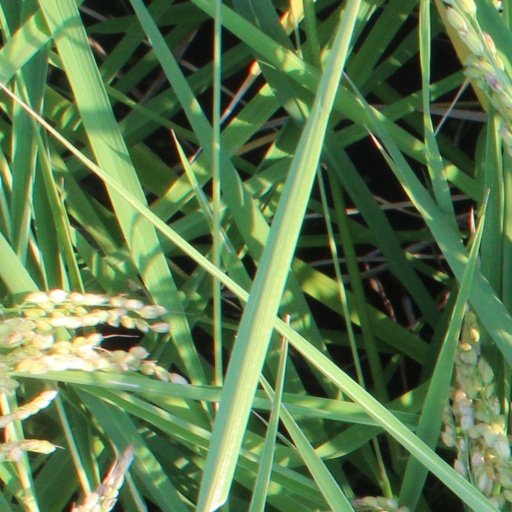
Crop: rice